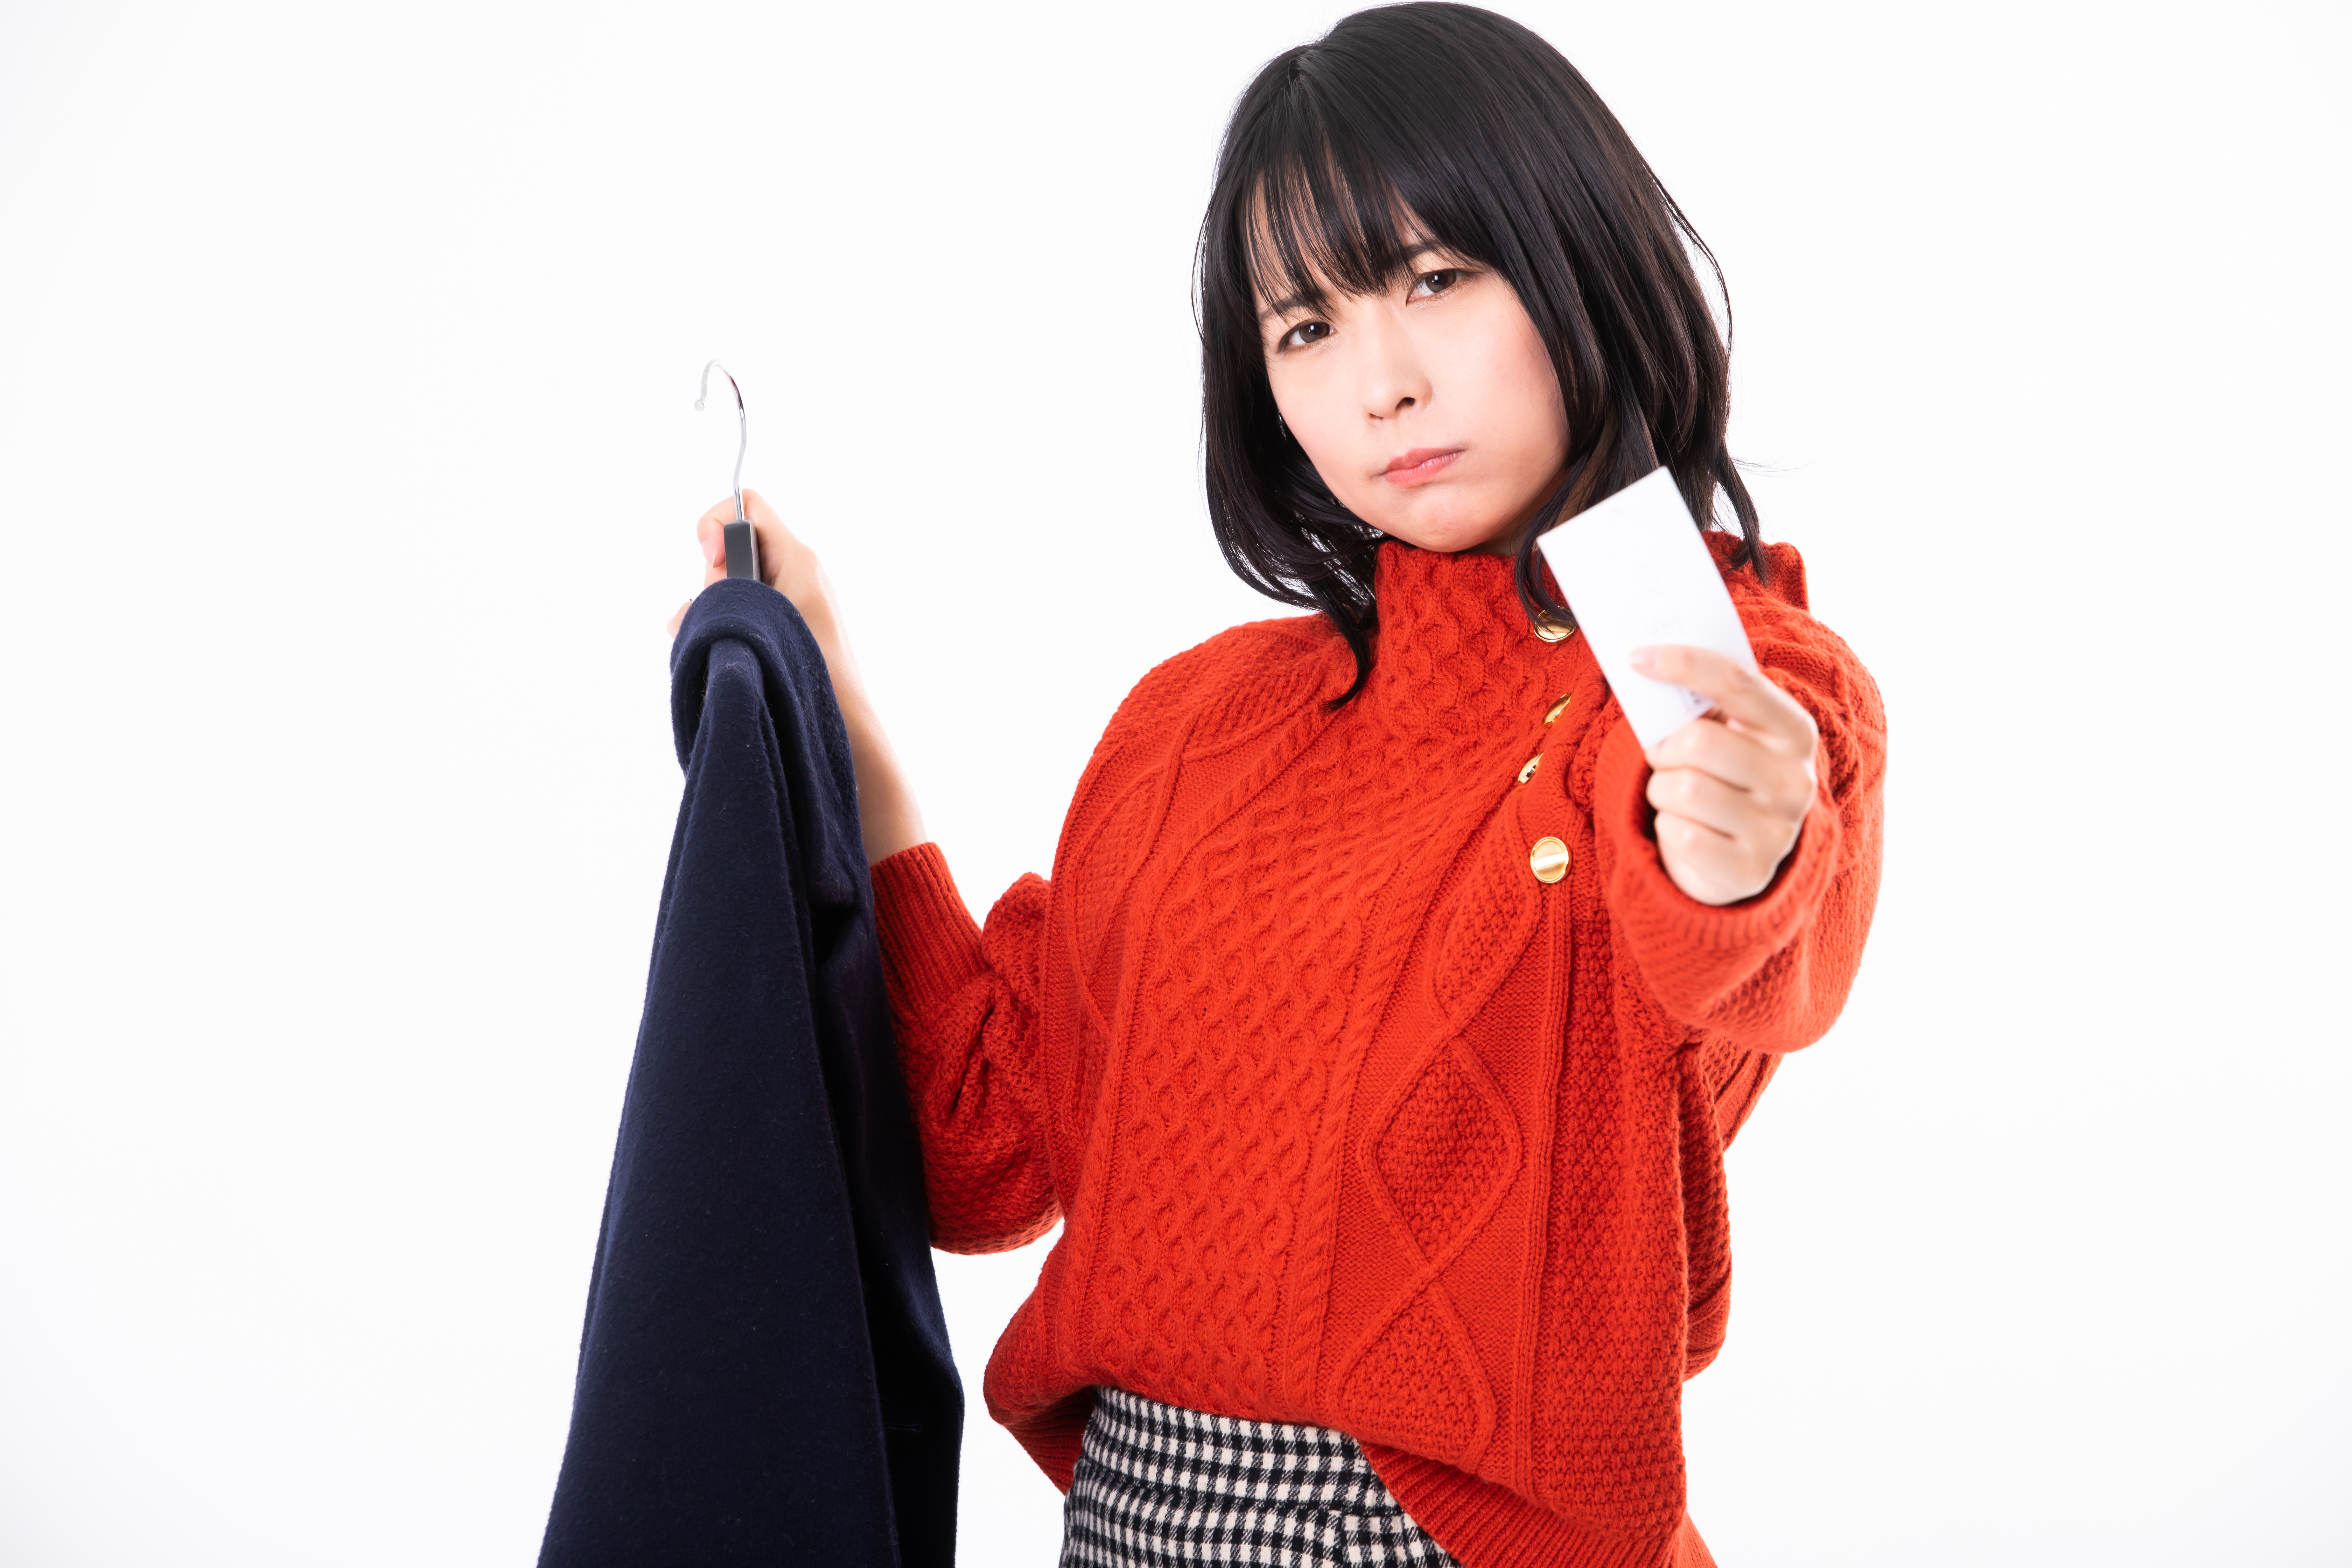
woman, hair, clothing, red, outerwear, hairstyle, bangs, neck, black hair, jacket, sleeve, costume, japanese idol, gesture, top, fashion accessory, model, long hair, blazer, hime cut, sweater